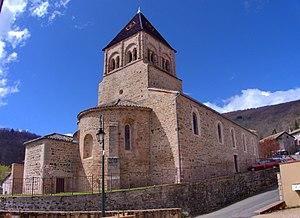
Vauxrenard est une commune française, située dans le département du Rhône en région Auvergne-Rhône-Alpes.
Cet article recense les monuments historiques situés dans le département du Rhône, en France, mais hors de la métropole de Lyon ou de la commune de Villefranche-sur-Saône. Ces deux zones comportant un grand nombre de monuments classés ou inscrits, deux pages spécifiques leur sont dédiées : Liste des monuments historiques de la métropole de Lyon et Liste des monuments historiques de Villefranche-sur-Saône.
Cet article recense les monuments historiques français classés en 1953.